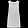
Label: Dress